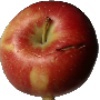
Label: braeburn_apple